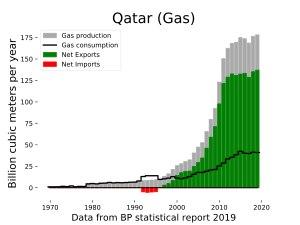
Le secteur de l'énergie au Qatar revêt une importance d'ordre mondial en raison des immenses réserves de gaz naturel dont dispose ce petit émirat : 12,4 % des réserves mondiales en 2019, au 3ᵉ rang mondial derrière la Russie et l'Iran ; sa production est au 4ᵉ rang mondial avec 4,5 % du total mondial. Dans une moindre mesure, c'est aussi un producteur de pétrole : 14ᵉ rang mondial avec 2,1 % de la production mondiale.